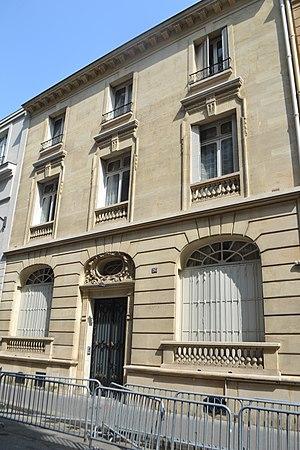
26 rue Marbeau, Paris 16e
La rue Marbeau est une voie du 16ᵉ arrondissement de Paris, en France.